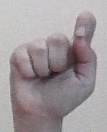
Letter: fa